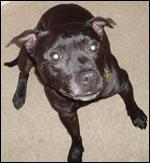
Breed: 203-n000015-Staffordshire_bullterrier